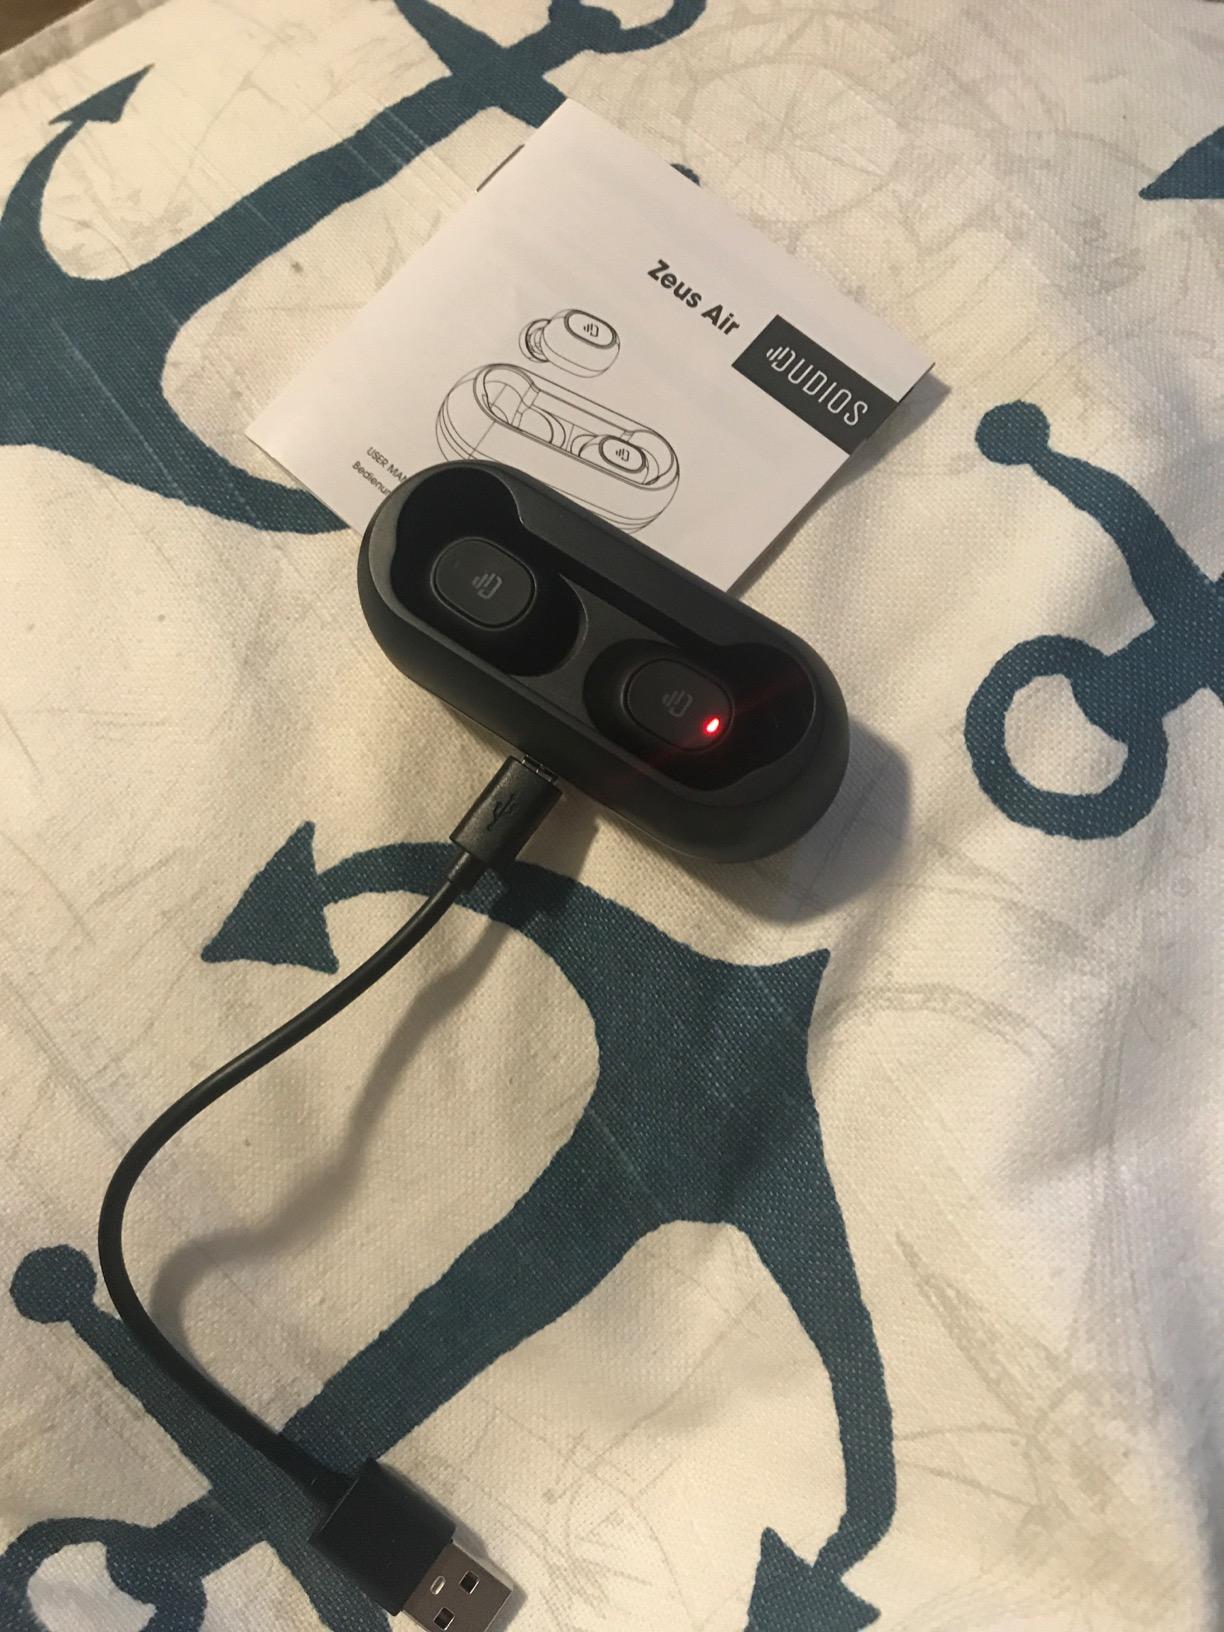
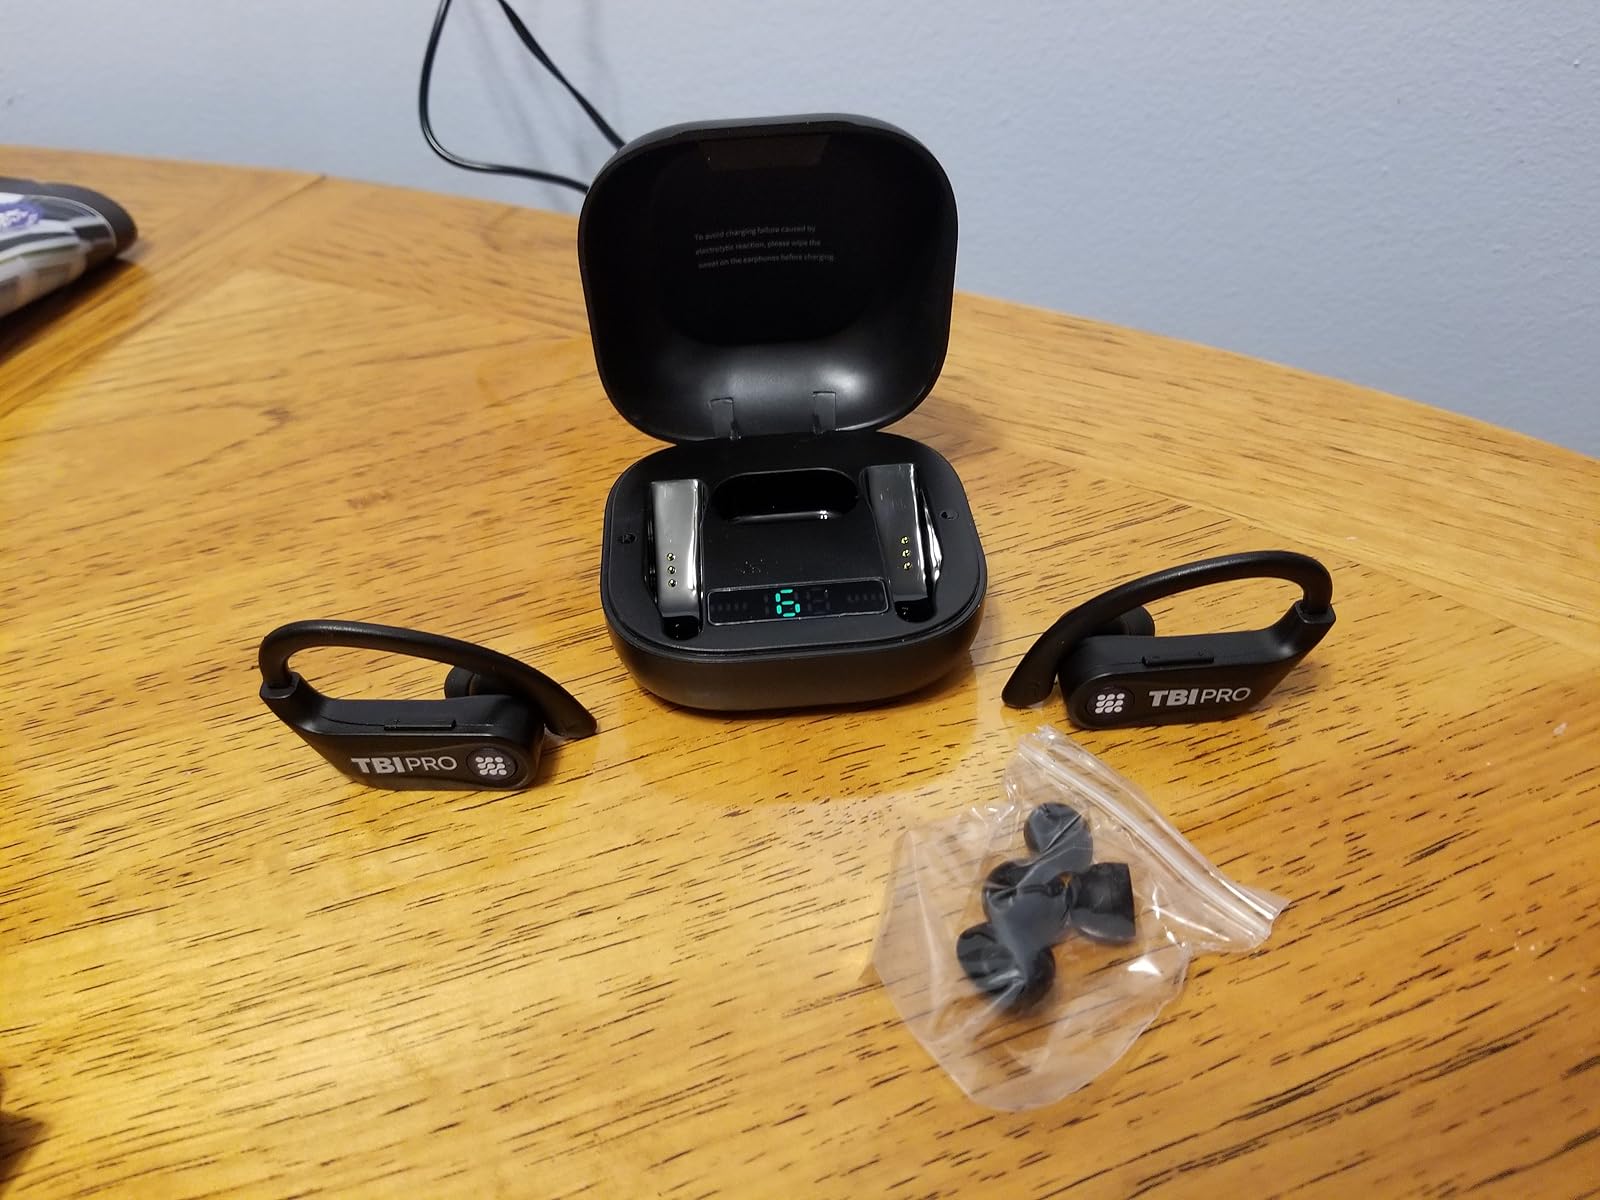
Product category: earbuds
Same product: no